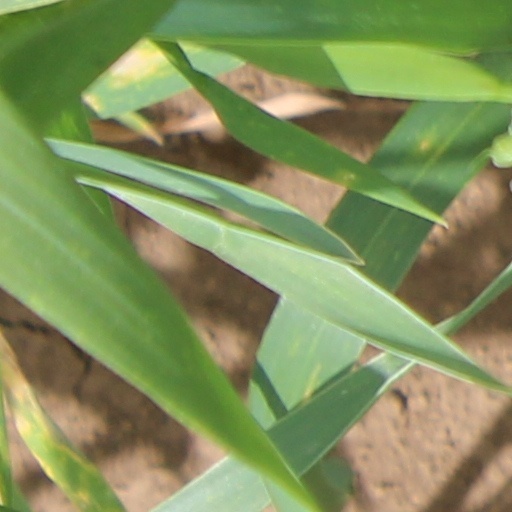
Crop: wheat